Aurora's Sunrise

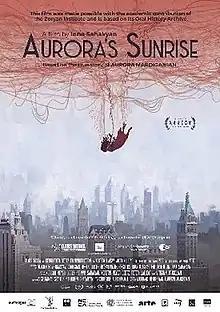
Film poster

Aurora's Sunrise (Armenian: "Արշալույսի լուսաբացը") is a 2022 adult animated documentary film directed by Inna Sahakyan. It is based on the life of Aurora Mardiganian, an Armenian Genocide survivor who after her escape became an actress in the United States. The film includes short scenes of the film "Auction of Souls", a silent film from 1919 on the Armenian Genocide, in which Aurora Mardiganian had the leading role.